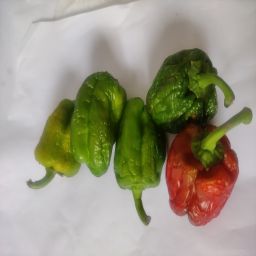
Crop: Bell Pepper
Quality: Old